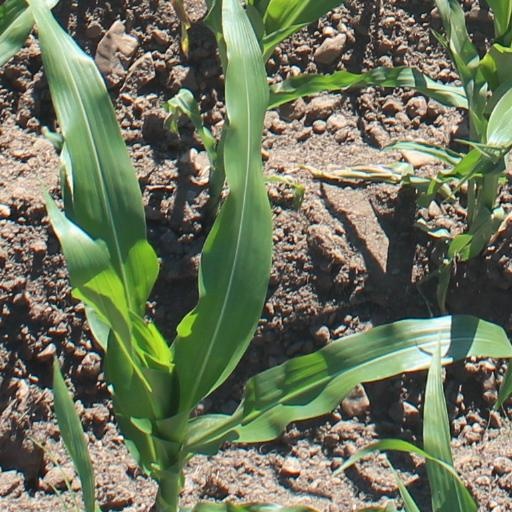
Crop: maize; corn